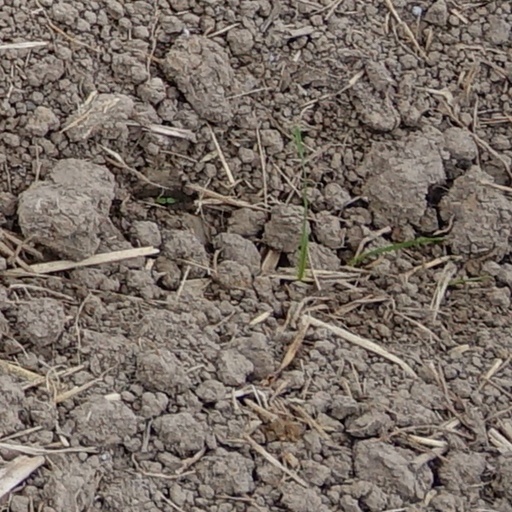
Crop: wheat